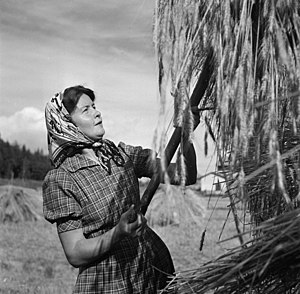
Sally Salminen
Sally Salminen in 1941.
Sally Alina Ingeborg Salminen, fra 1940 Salminen-Dührkop, var en internationalt anerkendt forfatter fra Simskäla på Åland i Finland. Hun blev tre gange nomineret til Nobelprisen i litteratur.